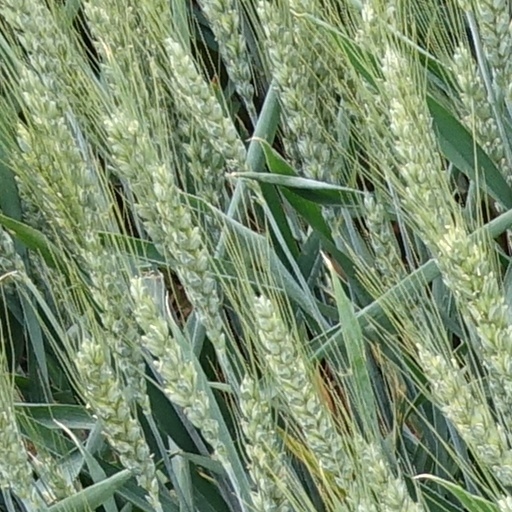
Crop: wheat